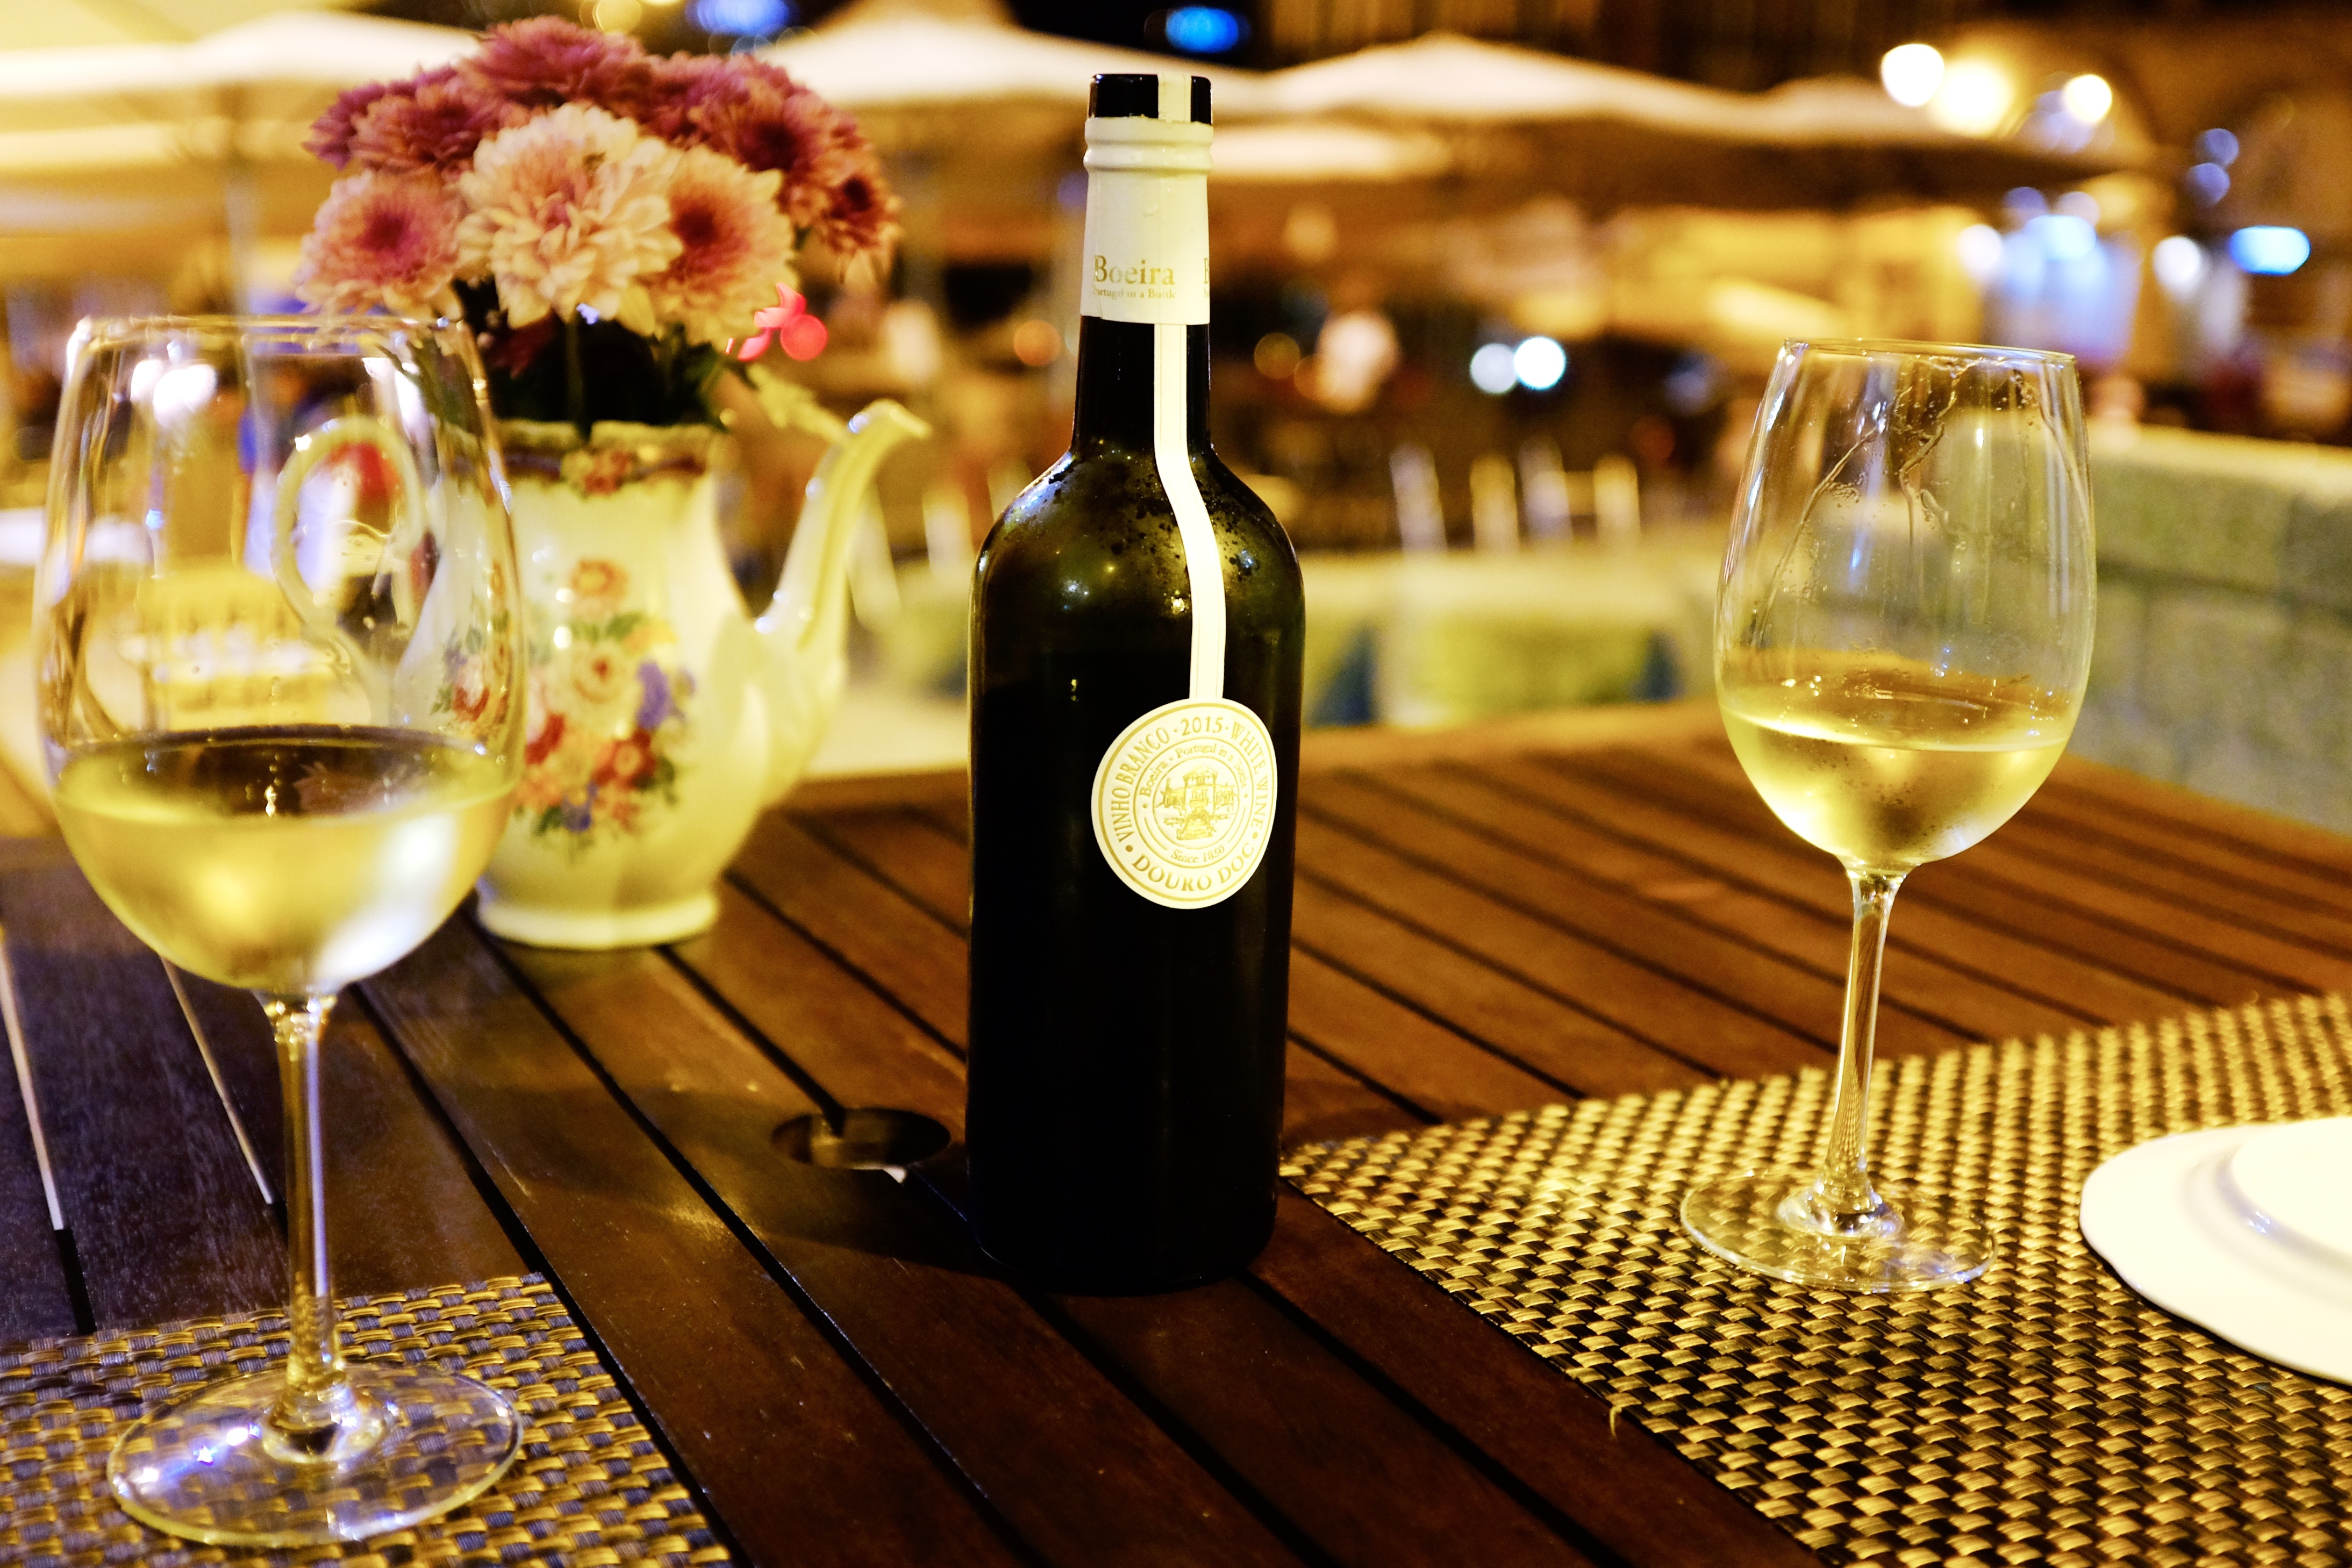
wine, restaurant, meal, drink, dinner, brunch, centrepiece, rehearsal dinner